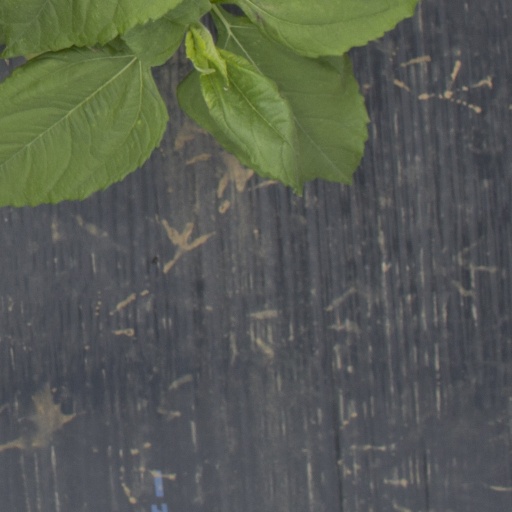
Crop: Jerusalem artichoke